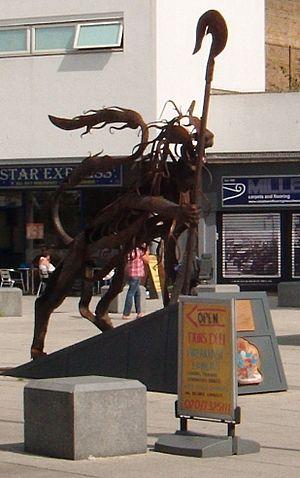
Bermondsey est un quartier de Southwark, situé au sud de Londres, au Royaume-Uni.